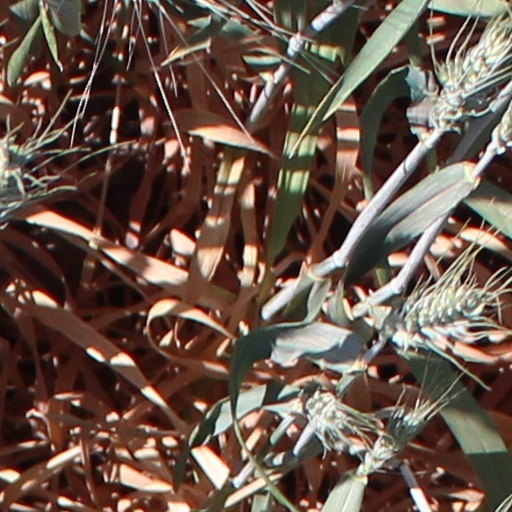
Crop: wheat